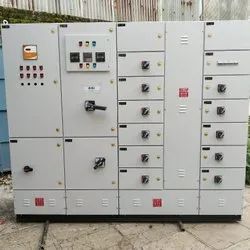
Label: ACB_Main_LT_Control_Panel